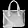
Label: Bag